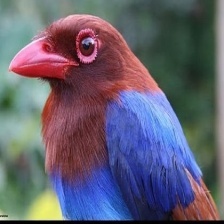
Species: SRI LANKA BLUE MAGPIE
Scientific name: UROCISSA ORNATA
ImageNet parent category: magpie